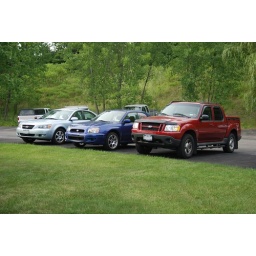
These cars don't move much. The tree of us are always out in the field working.